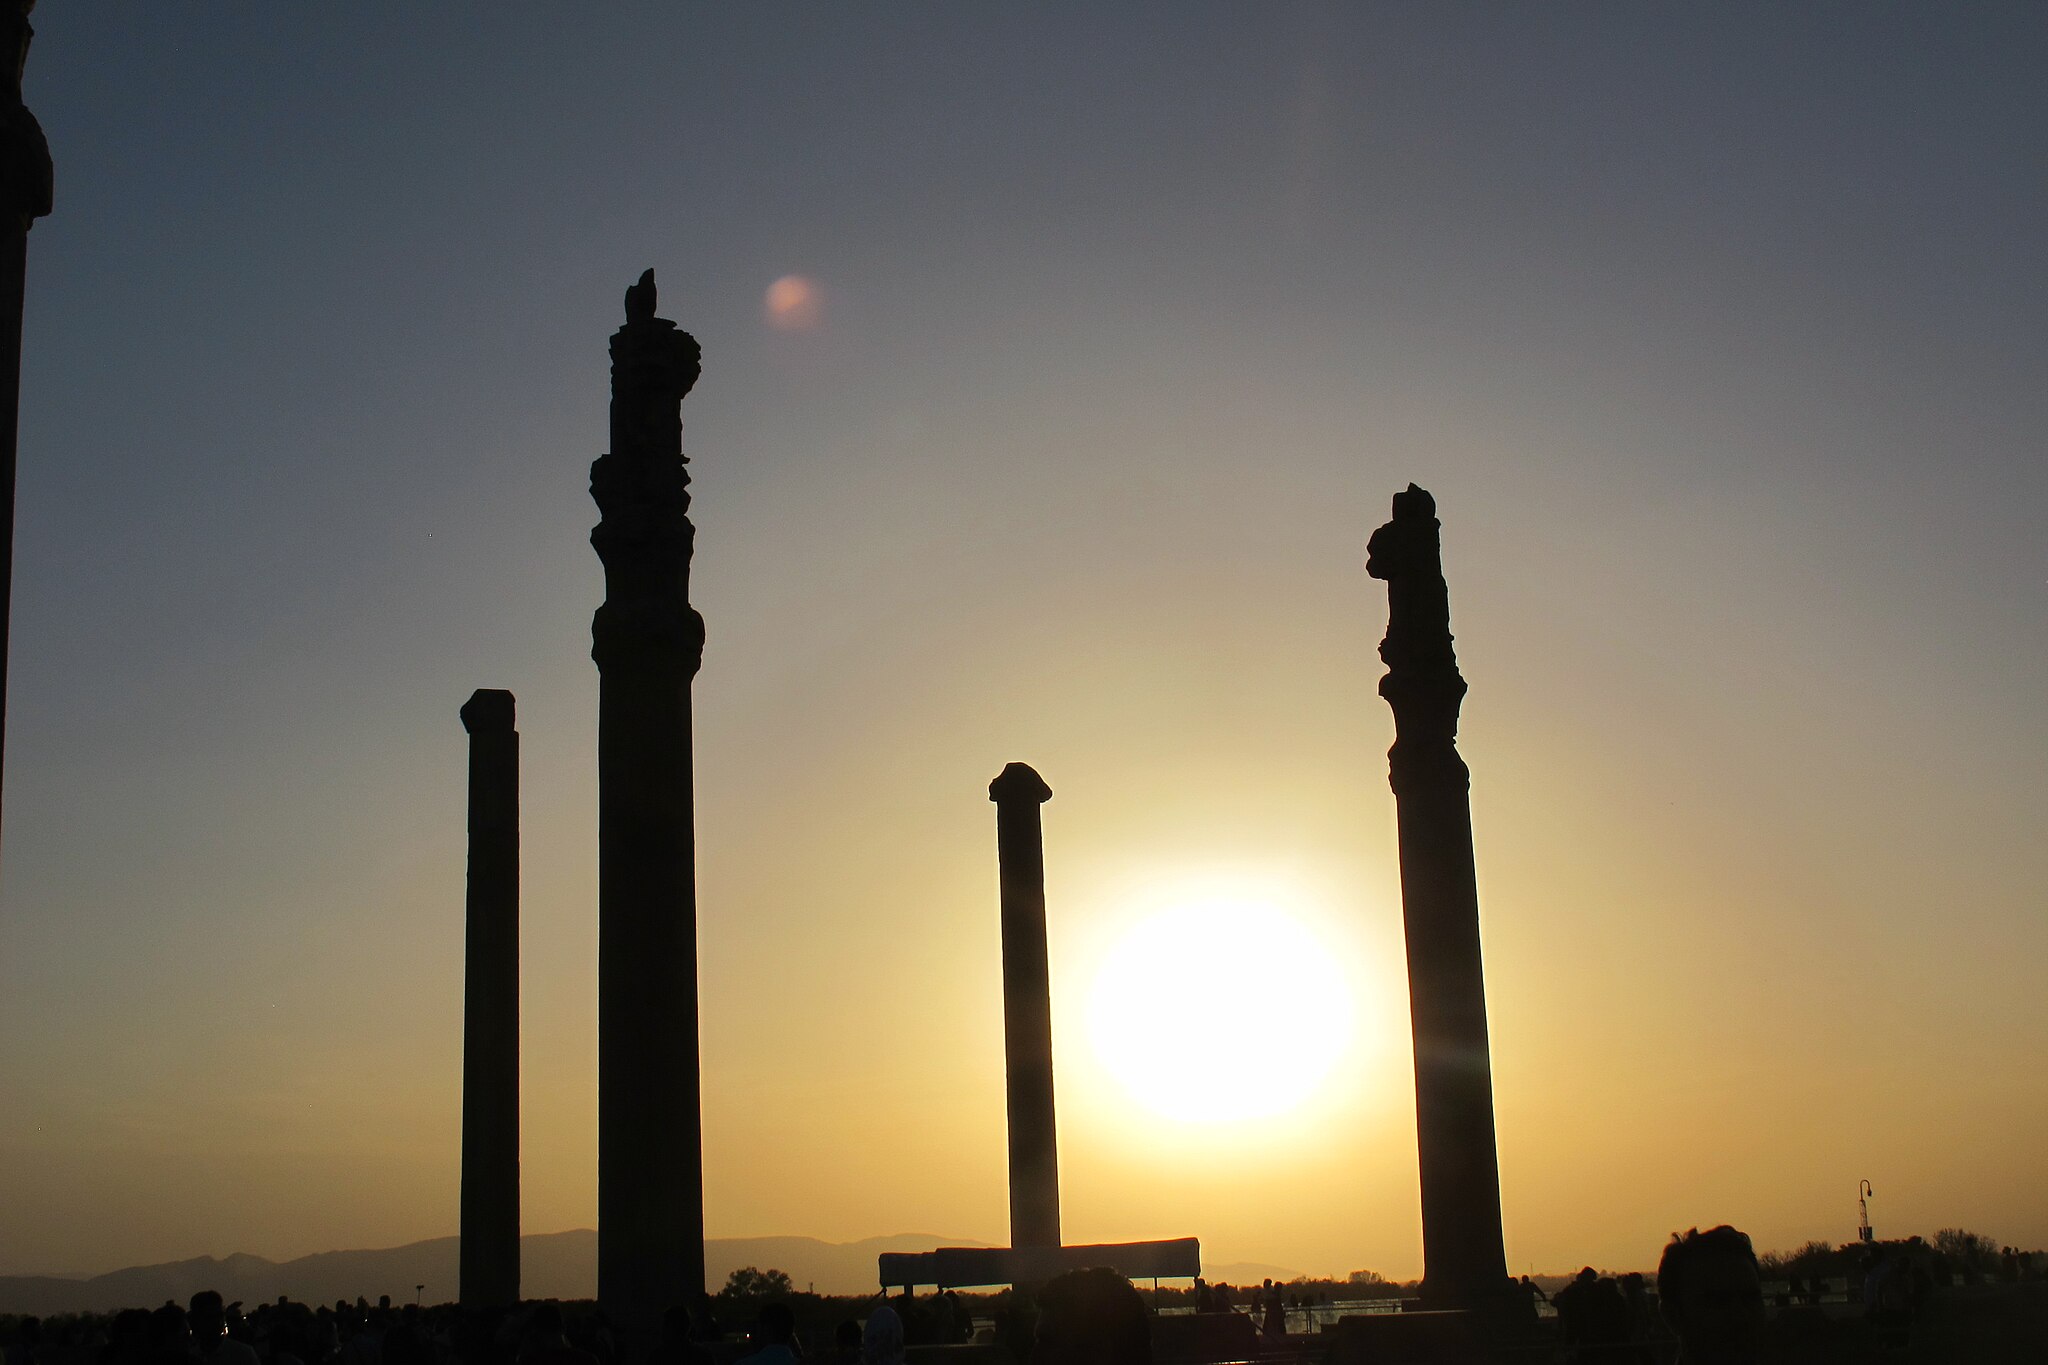
Title: تخت جمشید زیبا4
Date: 2016-07-17 00:11:03
Categories: Columns in Persepolis, Images from Wiki Loves Monuments 2018, Self-published work, Cultural heritage monuments in Iran with known IDs, Sunsets of Persepolis, Uploaded via Campaign:wlm-ir, Images from Wiki Loves Monuments in Marvdasht, 2016 in Persepolis, Images from Wiki Loves Monuments 2018 in Iran, Photographic silhouettes of Persepolis